Nero

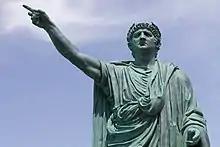
Statue of Nero in his birthplace of Anzio, Italy

The ancient biographer Suetonius, who was critical of Nero's ancestors, wrote that emperor Augustus had reproached Nero's grandfather for his unseemly enjoyment of violent gladiator games. According to Jürgen Malitz, Suetonius tells that Nero's father was known to be "irascible and brutal", and that both "enjoyed chariot races and theater performances to a degree not befitting their position". Suetonius also mentions that when Nero's father Domitius was congratulated by his friends for the birth of his son, he replied that any child born to him and Agrippina would have a detestable nature and become a public danger.